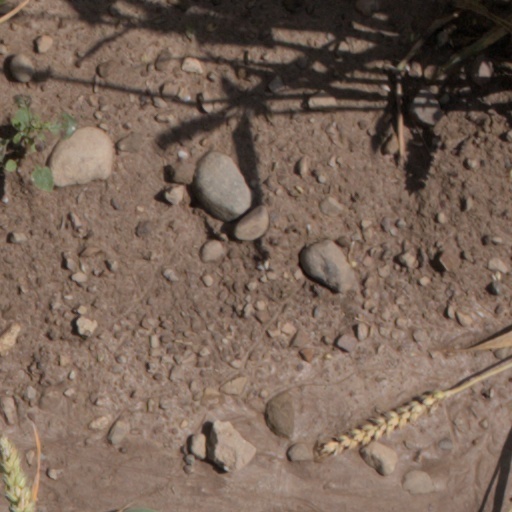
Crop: wheat